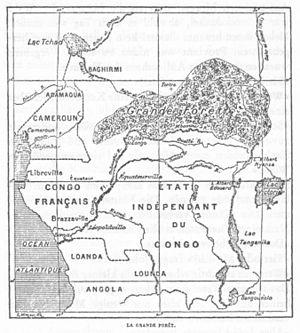
Jules Verne: ""Le Village aérien"" (1901), dessins par George Roux. This file was uploaded with Commonist. Orginal description: Français